Anatoli Papanov

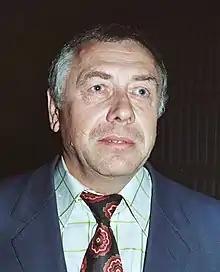
Papanov in 1979

Anatoli Dmitriyevich Papanov (31 October 1922 – 5 August 1987) was a Soviet and Russian actor, drama teacher, and theatre director at the Moscow Satire Theatre where he served for almost 40 years. A prominent character actor, Papanov is mostly remembered for his comedy roles in a duo with his friend Andrei Mironov, although he had many dramatic roles as well. As a voice actor, he contributed to over one hundred cartoons. He was named People's Artist of the USSR in 1973 and awarded the USSR State Prize posthumously.